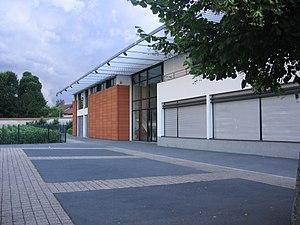
Médiathèque de Dizy